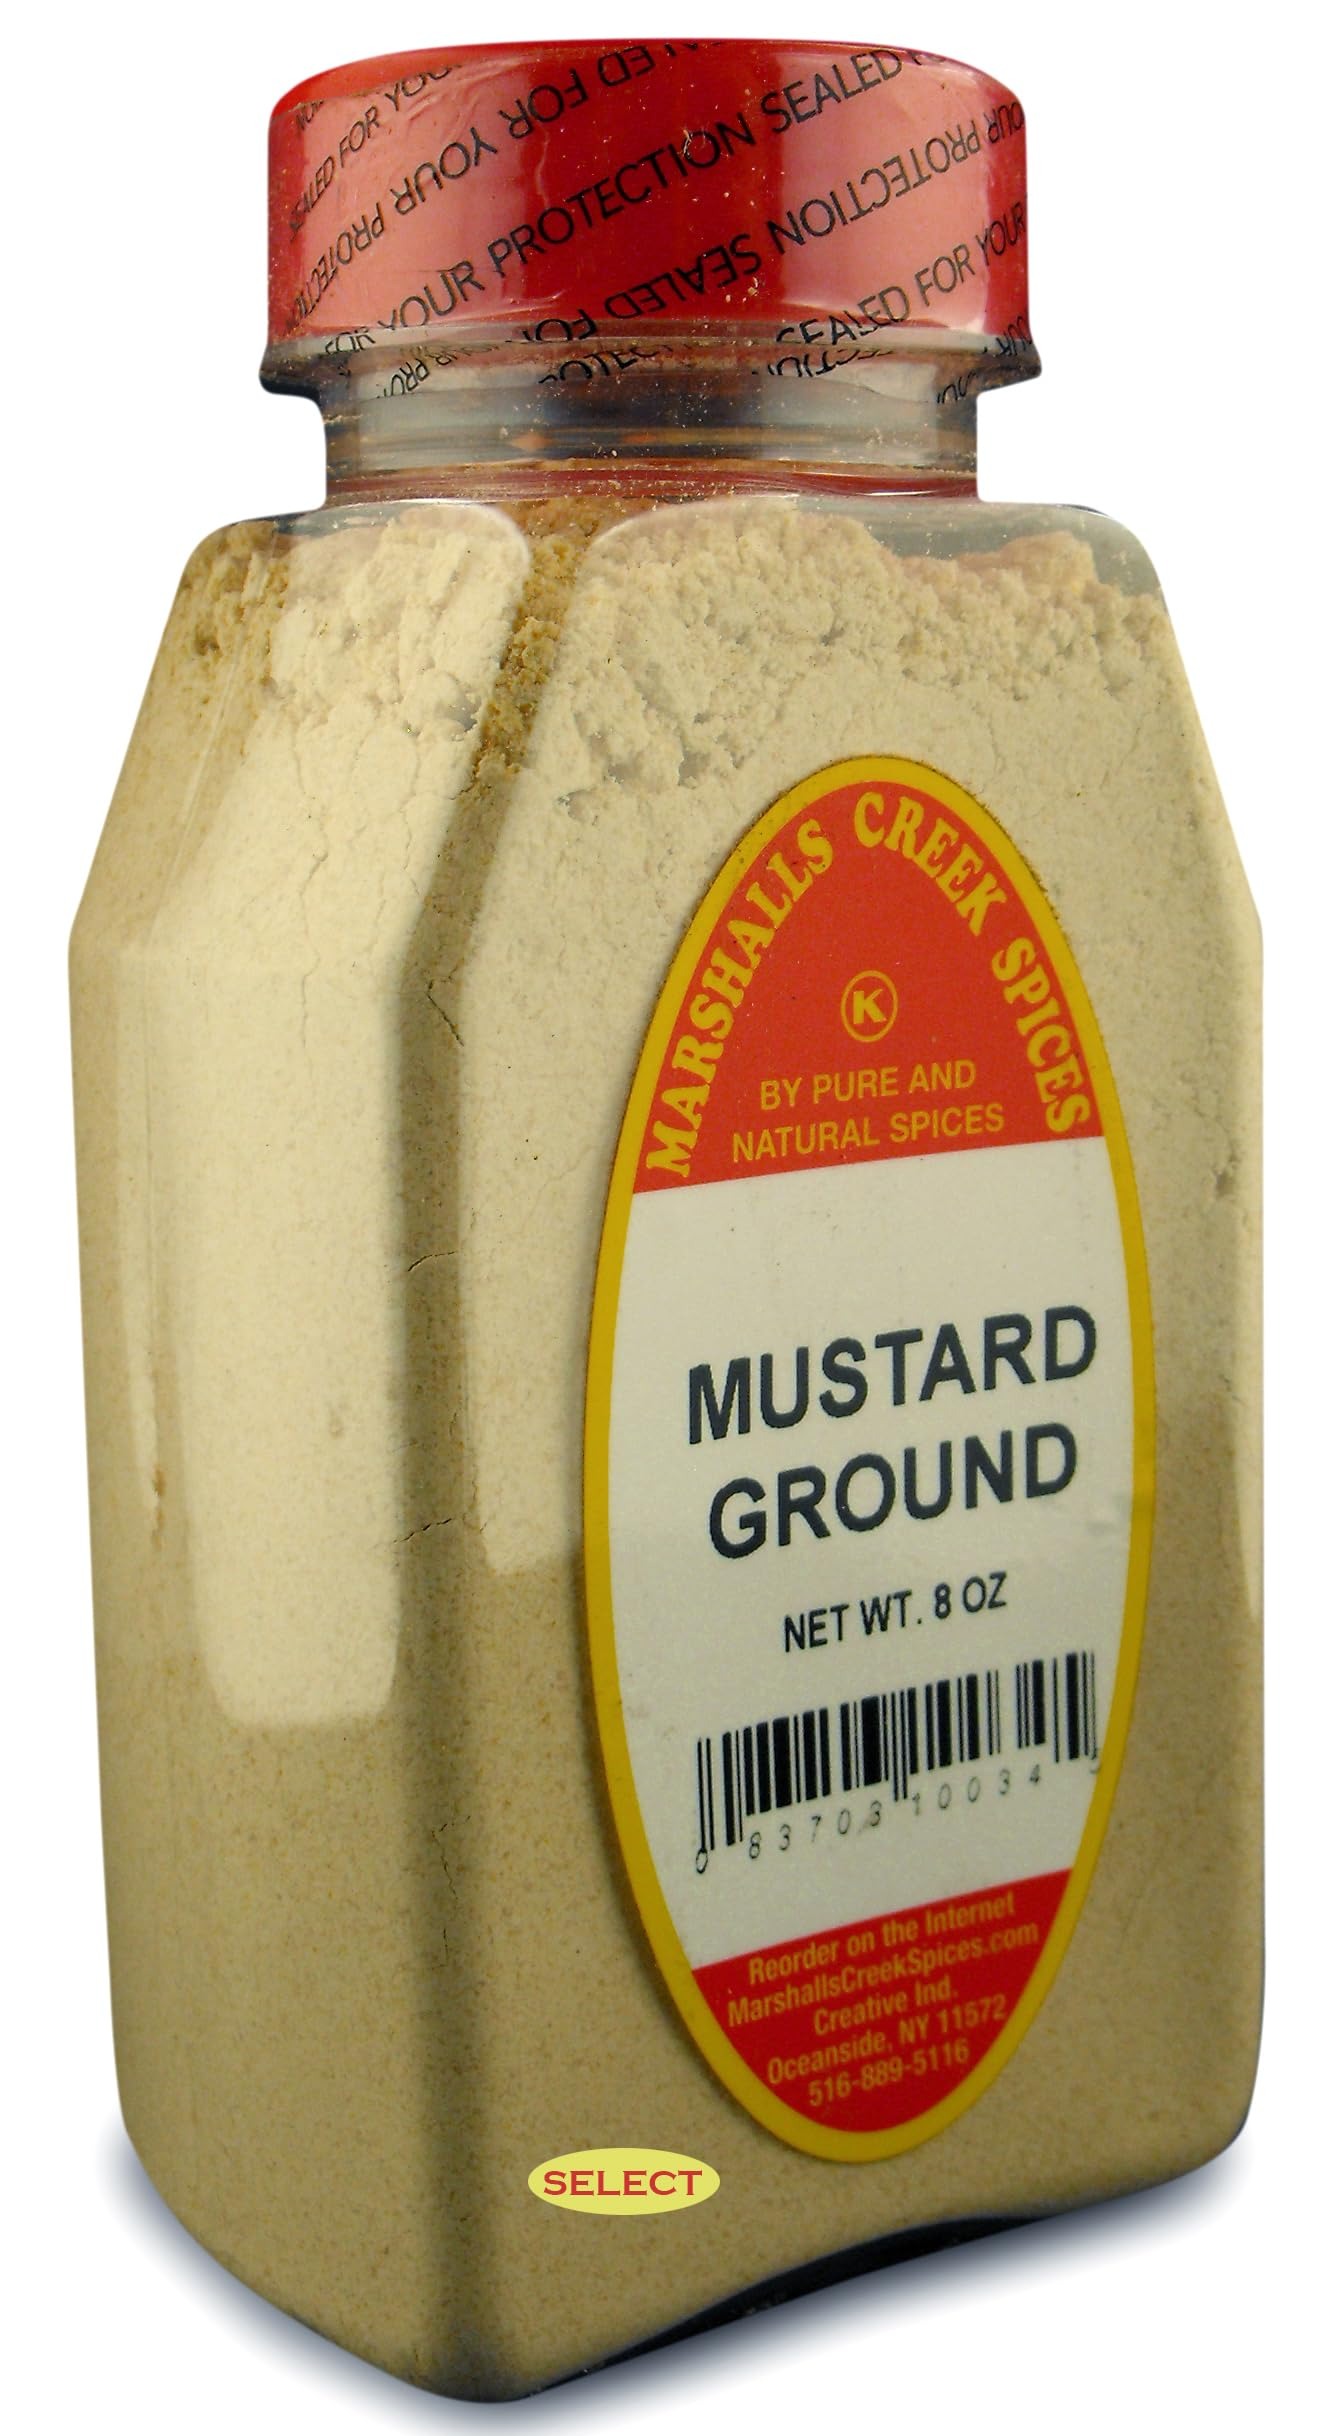
Item Name: Marshalls Creek Spices, Select MUSTARD GROUND 8 ounces
Bullet Point 1: Marshalls Creek Spices buys in small quantities and packs weekly providing the freshest products possible. Fresher ingredients means more flavor and a longer shelf life.
Bullet Point 2: Premium Quality Spices, Specifically Sourced from the Best Producers. All individually Hand Packed to the Highest Standards in the industry. With over 35 years in the world of herbs and spices, Marshalls Creek Spices has the expertise and knowledge to produce a superior product.
Bullet Point 3: All Natural & Kosher. No Fillers - No MSG
Bullet Point 4: Premium Grade, Gourmet Quality
Value: 8.0
Unit: Ounce

Price: 11.98